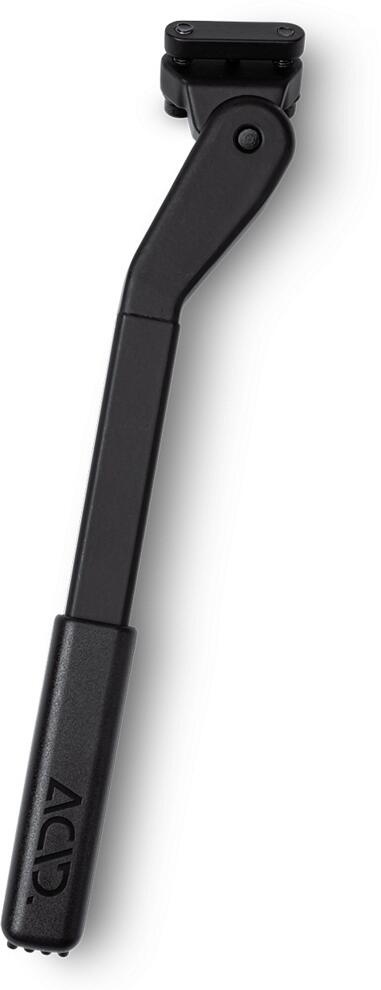
ACID Kickstand Fm Rookie M Black
ACID KICKSTAND FM ROOKIE M BLACK fits all CUBE bikes with flat mount interface compatible with 200 and 240 kid bikes light weight tool-free length adjustment The extra-light ACID Kickstand FM ROOKIE fits all CUBE kids' bikes with the flat mount interface. It comes in two versions: the FM ROOKIE M fits sizes 200 and 240 bikes. With a larger radius and soft edges, it takes its design cues from our CUBE kid bikes. The length is adjustable without the need for tools. Specifications Colour: black Material: aluminium, plastic Size: voor kids bikes 200 and 240 Weight: 121 g
Brand: ACID
Category: Sporting Goods > Outdoor Recreation > Cycling > Bicycle Parts > Bicycle Kickstands